Tumulus

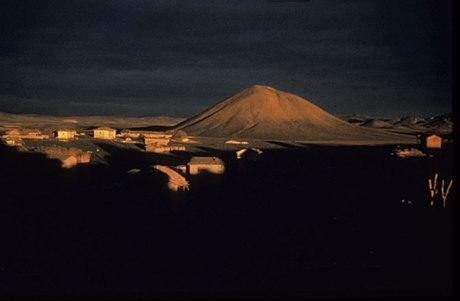
Tumulus MM, Gordion, at sunset

There is a contemporary revival in barrow building in the UK. In 2015 the first long barrow in thousands of years, the Long Barrow at All Cannings, inspired by those built in the Neolithic era, was built on land just outside the village of All Cannings. The barrow was designed to have a large number of private niches within the stone and earth structure to receive cremation urns.